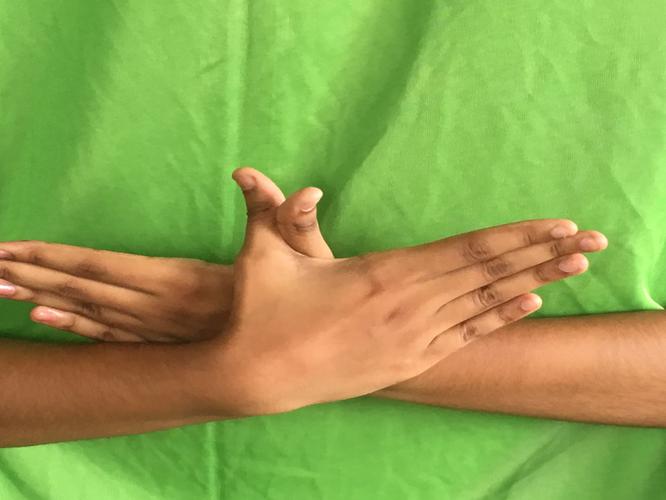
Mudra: Garuda
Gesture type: double_hand